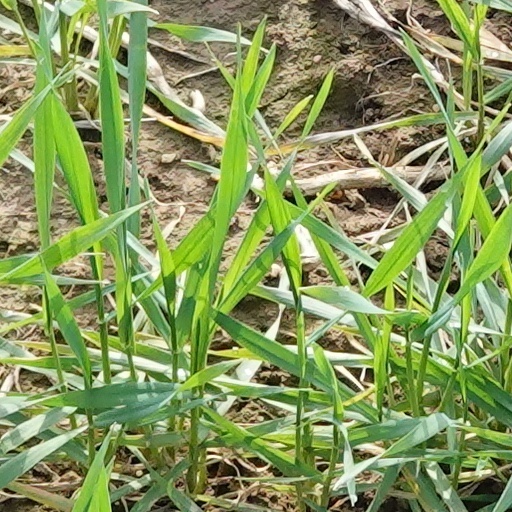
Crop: wheat